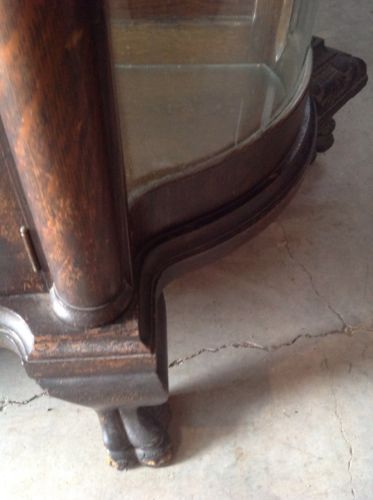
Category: cabinet